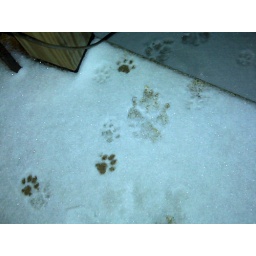
paw prints of my beast and my cat in the seasons first snowfall